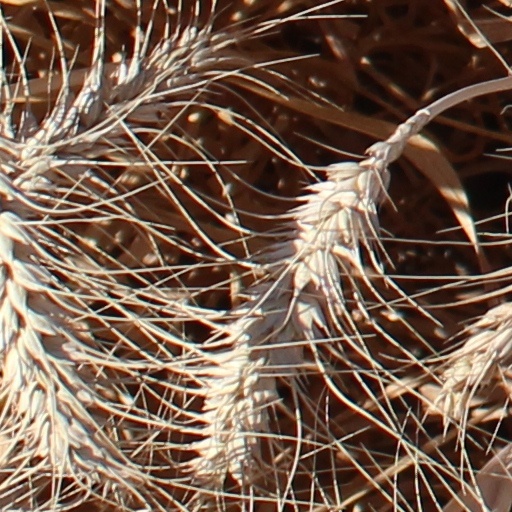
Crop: wheat